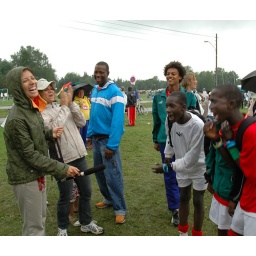
Norway Cup, Oslo. The gambian boys won 5-1 over Skeid. Brazilian TV making an interview with the happy boys.